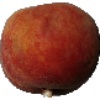
Label: Peach 1